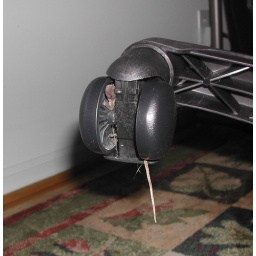
Lizard taking refuge in the wheel assembly of my desk chair